Hovercraft

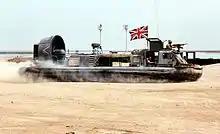
A Griffon 2000 TDX Class hovercraft of the Royal Marines on patrol in Iraq in April 2003

Hovercraft used to ply between the Gateway of India in Mumbai and CBD Belapur and Vashi in Navi Mumbai between 1994 and 1999, but the services were subsequently stopped due to the lack of sufficient water transport infrastructure.